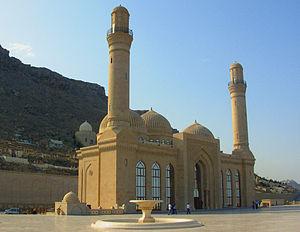
La mosquée Bibi-Heybat - est une mosquée chiite, située à côté de la baie de Bakou, en Azerbaïdjan. La construction existante, construite dans les années 1990, est la récréation de la mosquée éponyme, qui avait été bâtie à la seconde moitié du XIIIᵉ siècle par le Chirvanchakh Abu-l-Fath Farruhzad et complètement détruite par les bolchéviks en 1936, quand sur tout le territoire de l’URSS a été déclarée la lutte contre la religion.